Question: Please indicate a possible affordance area of swing_tennis_racket that can be used for holding
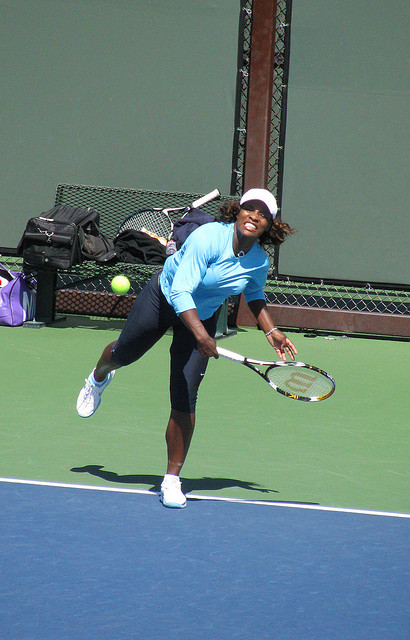
Answer: [209.5, 339.5, 257.967, 370.633]